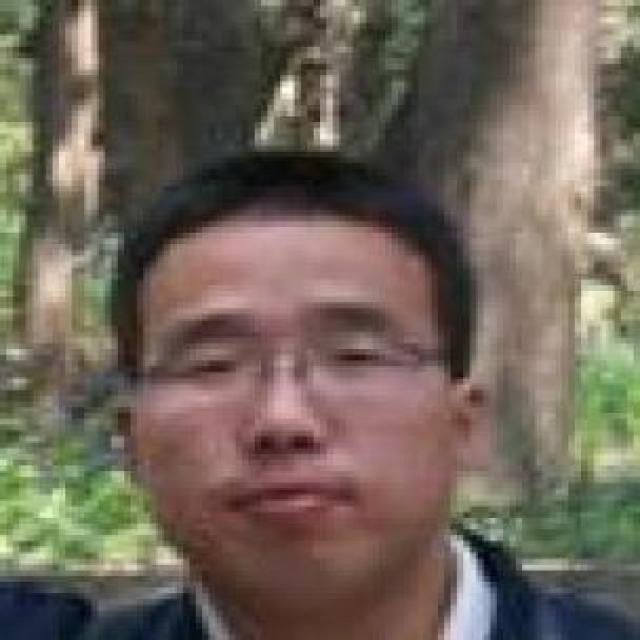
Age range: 21-44